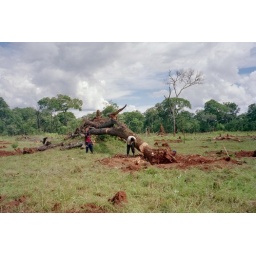
Taking down old trees at the tree farm. Remeber that the land is cleared 100% by hand. No tractors, No chainsaws.